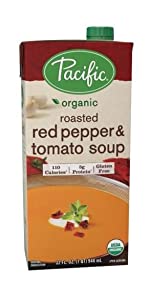
Label: cardboard